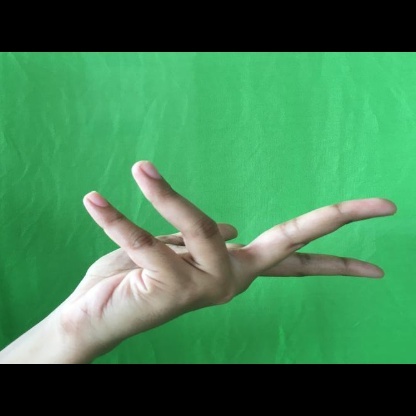
Mudra: Alapadmam